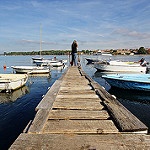
Scene: Outdoor